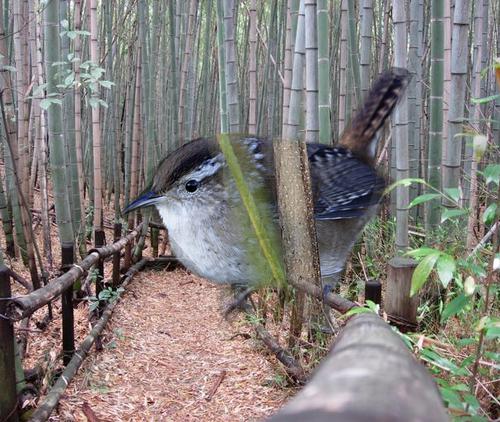
Bird species: Marsh_Wren
Bird type: landbird
Background: land